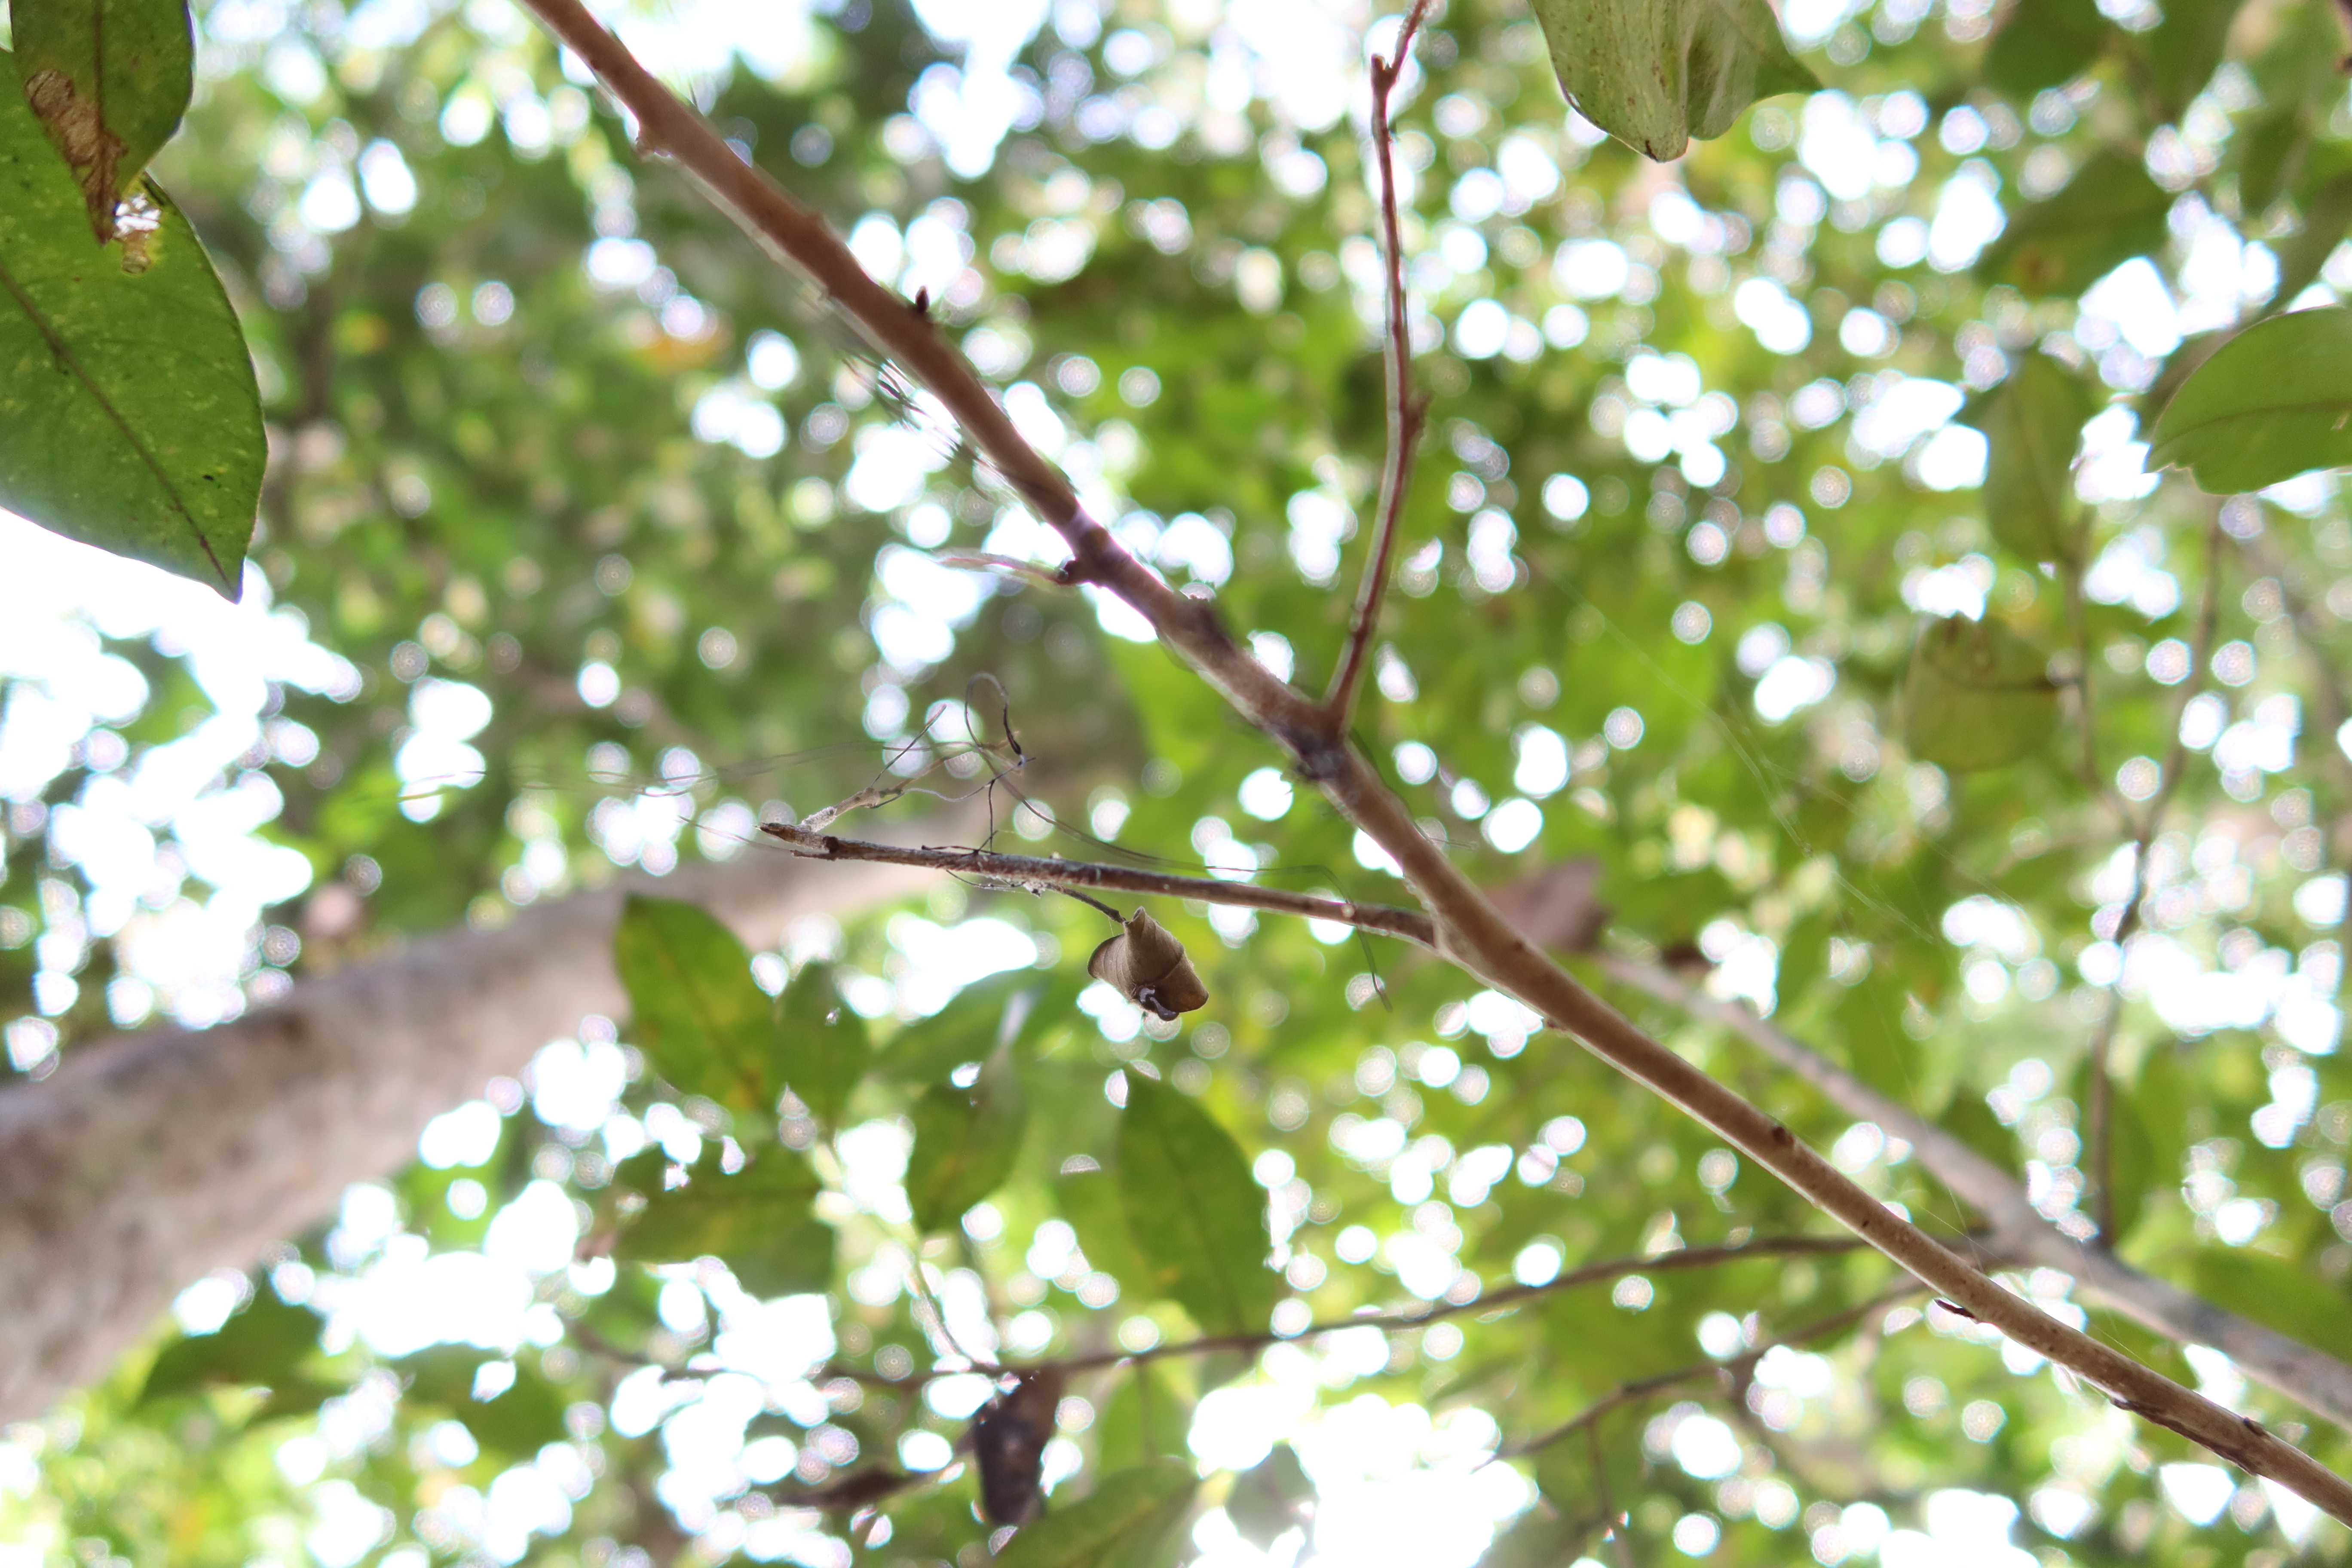
Label: Spiders